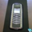
Label: telephone